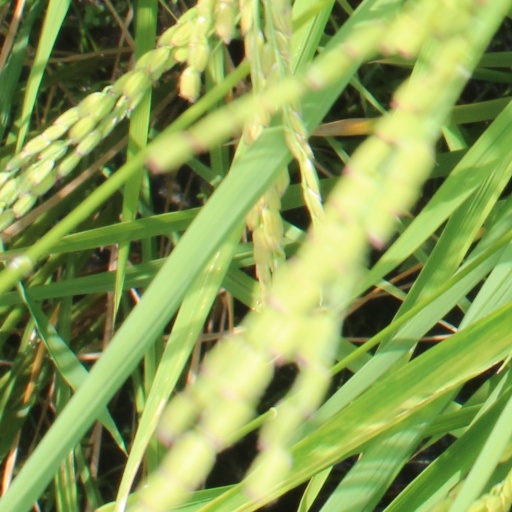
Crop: rice